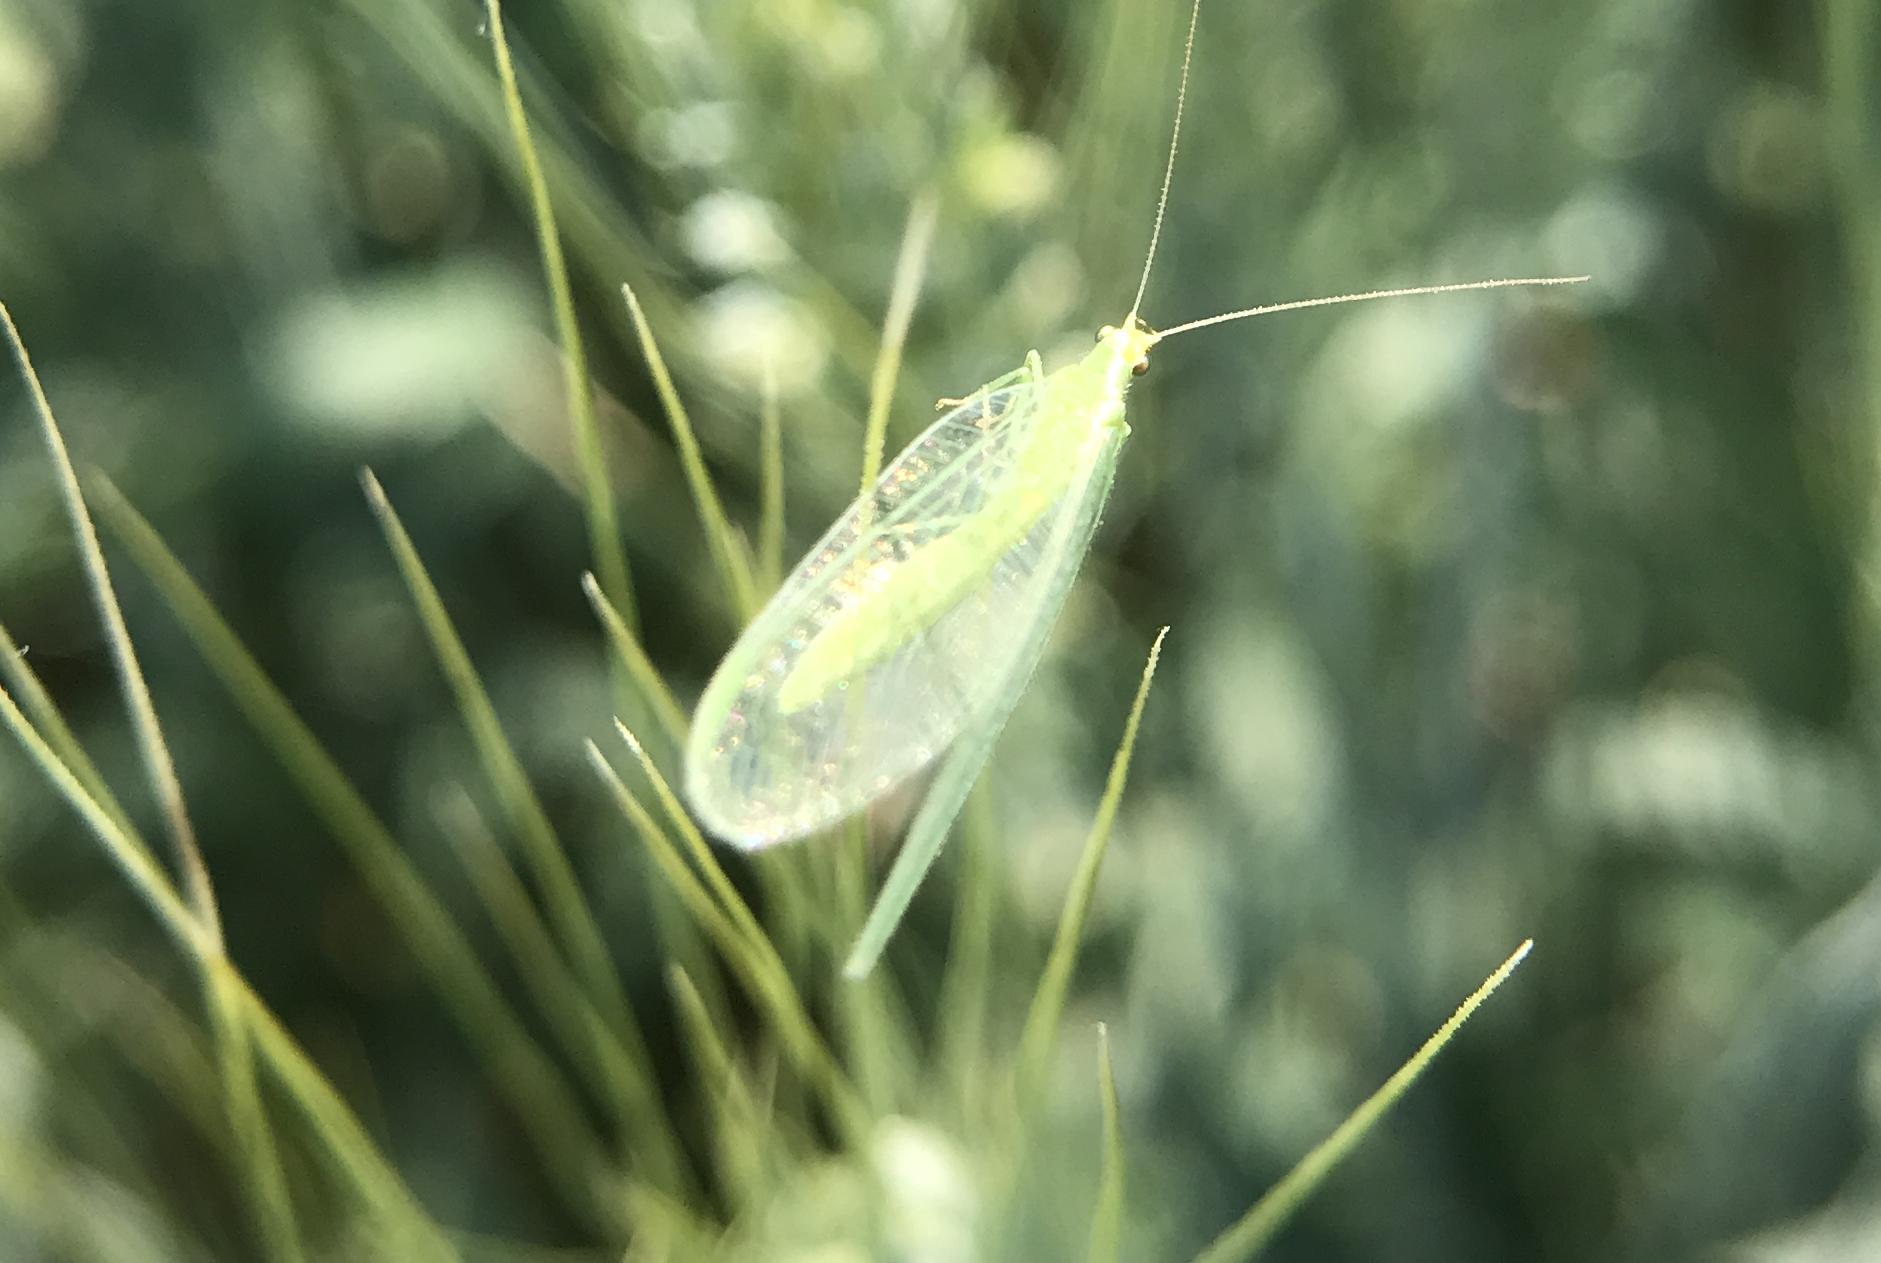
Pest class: predators